San Domenico, Palermo

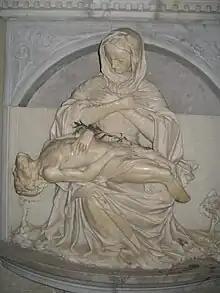
Pietà by Domenico Gagini.

By the beginning of the 15th century, the community of worshippers had outgrown the small medieval church, and the friars sought the support of Pope Martin V and patronage of the noble families of Palermo to build a new church, this time built in a Renaissance style. However, this building would also prove too small. Therefore, in 1630, the Dominicans of Palermo commissioned architect Andrea Cirrincione to build a new church. Ten years later, on 2 February 1640, there was the groundbreaking ceremony. The Baroque façade was completed only by 1726, while the left bell tower dates from 1770.